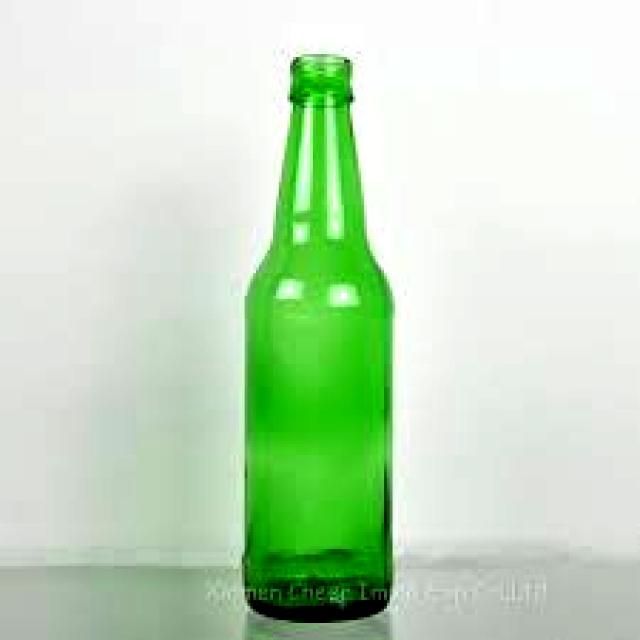
Label: Glass